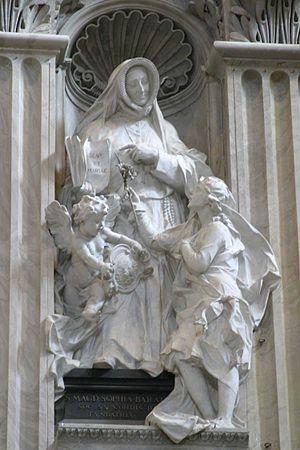
Madeleine-Sophie Barat est une religieuse française, fondatrice en 1800 de la Société du Sacré-Cœur de Jésus, béatifiée par Pie X, le 24 mai 1908, puis canonisée par Pie XI, le 24 mai 1925.